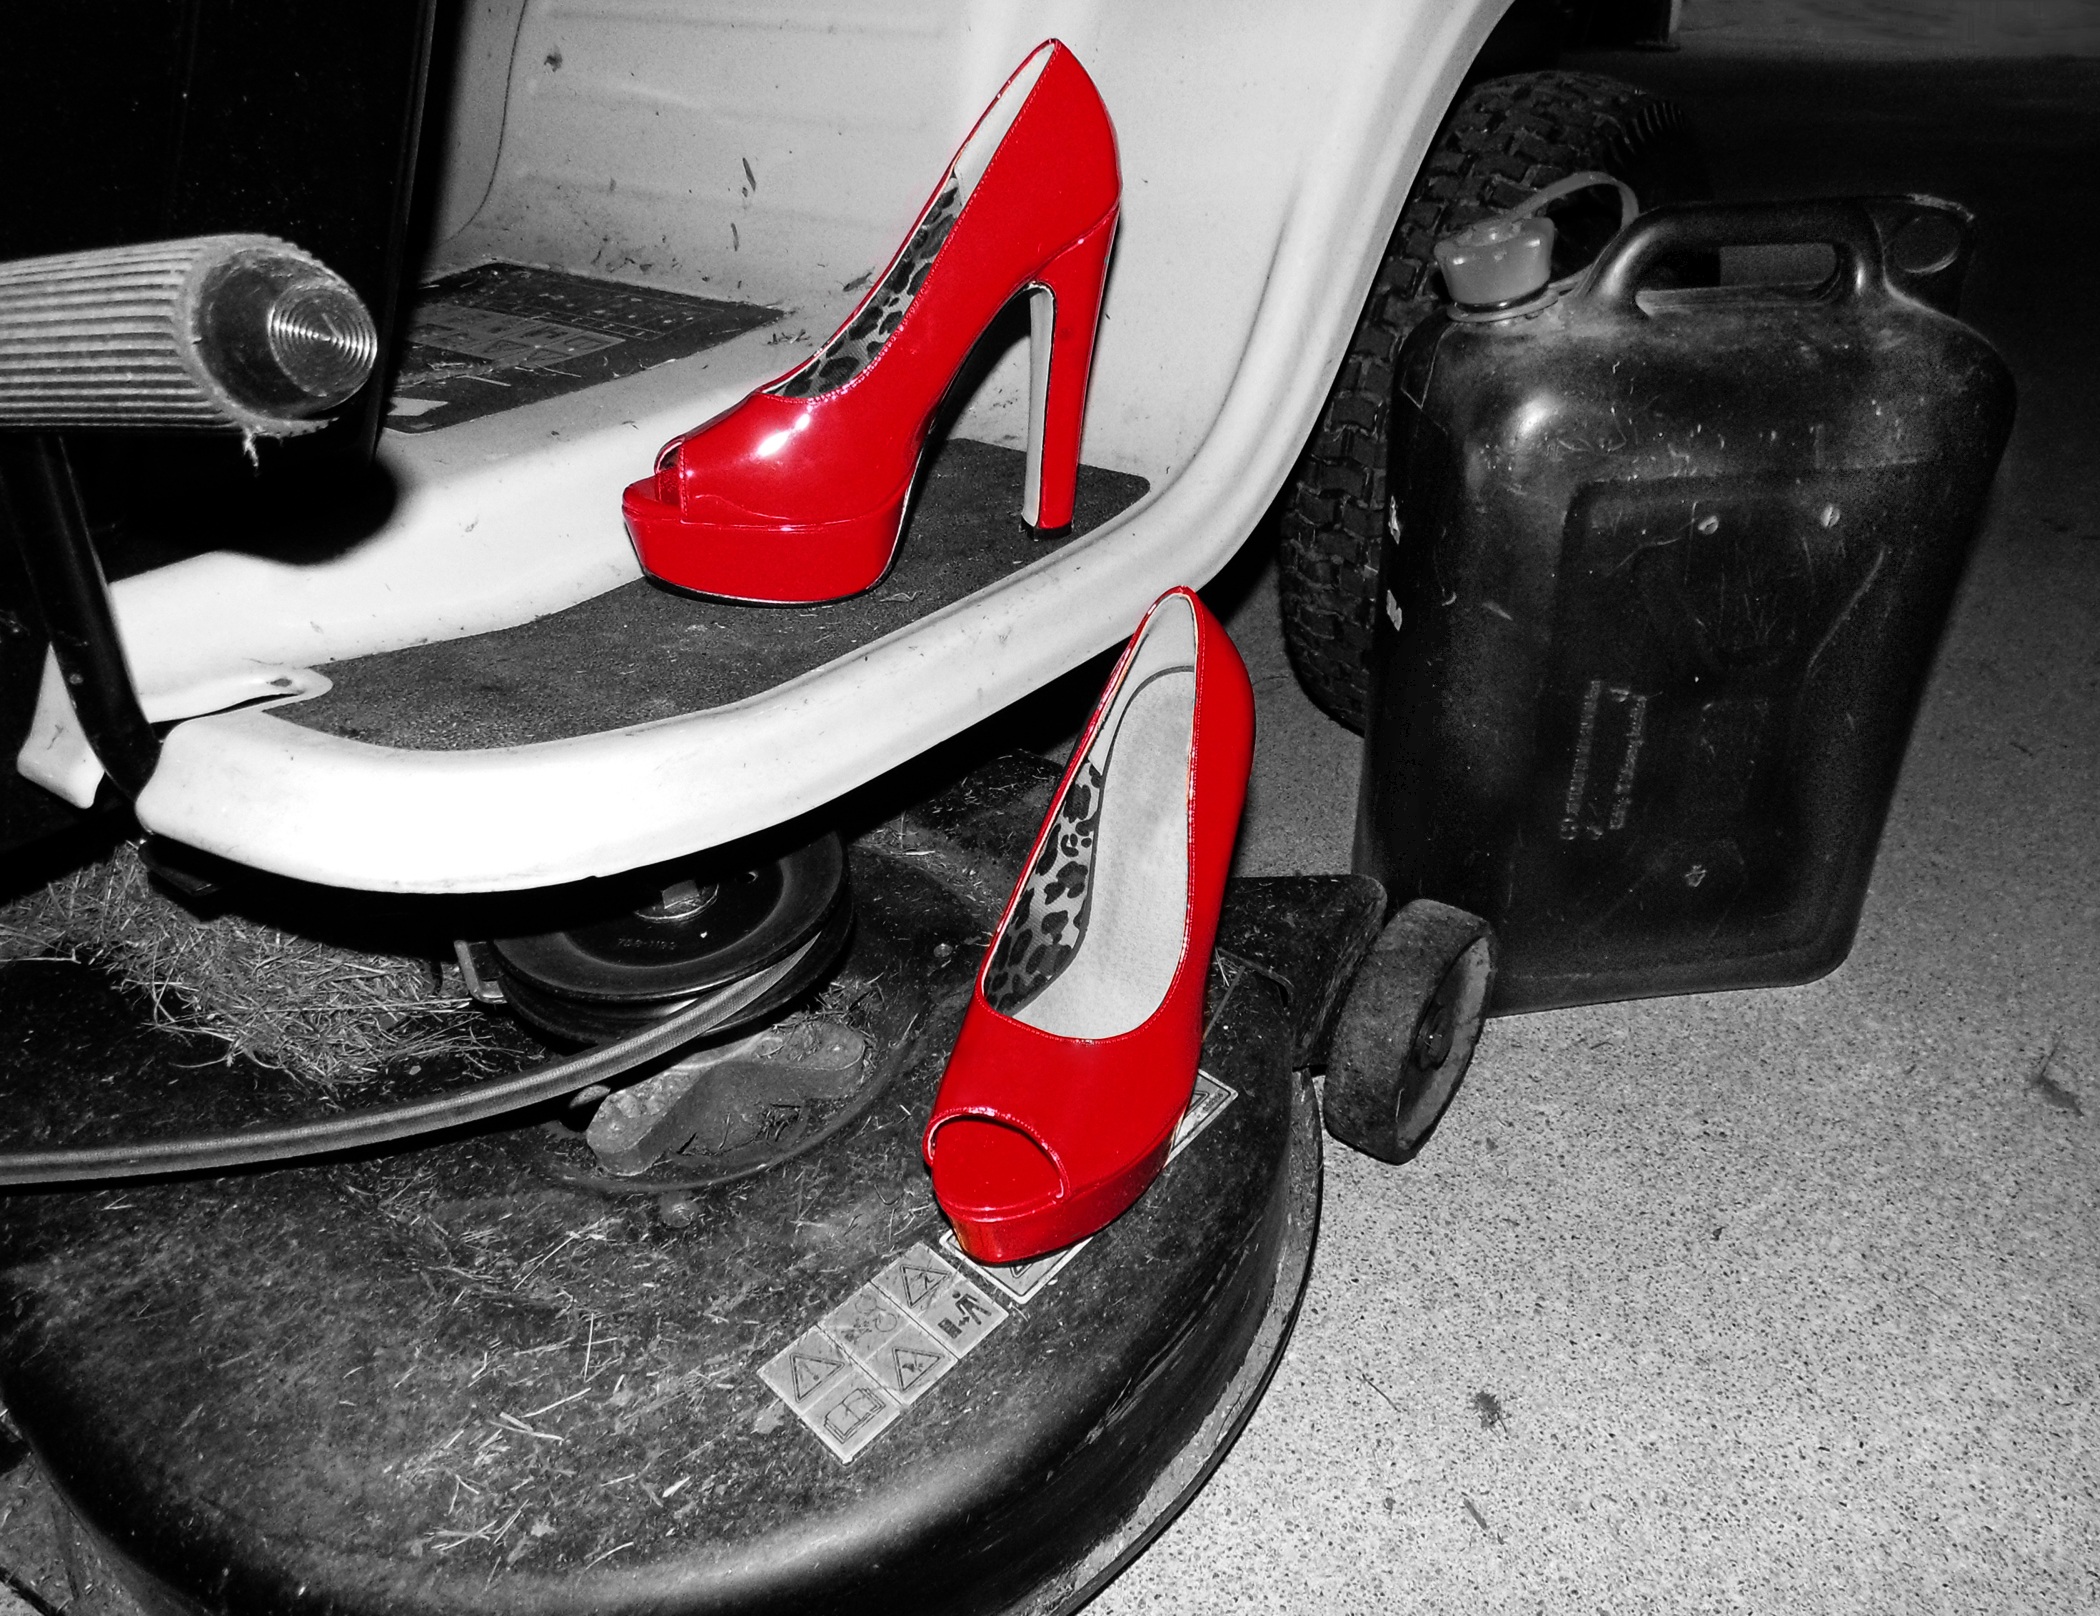
grass, shoe, white, car, meadow, wheel, female, high, red, vehicle, clothing, black, agriculture, monochrome, tire, footwear, erotic, seduce, high heels, paragraphs, automobile make, automotive exterior, automotive tire